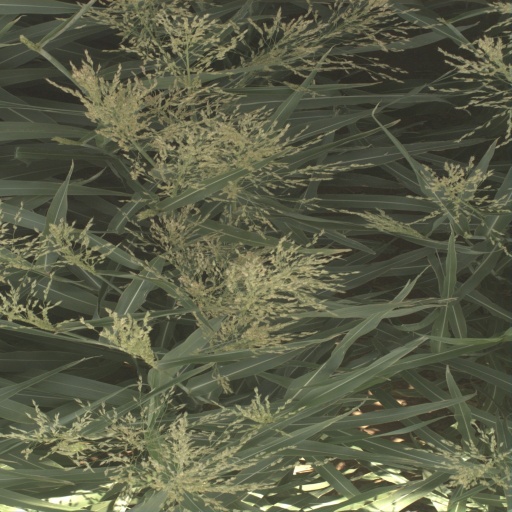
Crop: sorghum